Double-decker bus

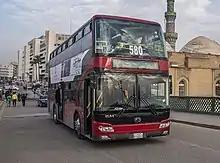
Double-decker bus in Baghdad, Iraq in 2016.

The former British colony of Hong Kong introduced its first double-decker buses in 1949 by Kowloon Motor Bus. They have become very popular since then, and they are found in large numbers among the fleets of the territory's major bus operators. By law, double-decker buses in Hong Kong are limited to a length of . , the majority of buses running in Hong Kong are double-decker buses, and all of them are air-conditioned.